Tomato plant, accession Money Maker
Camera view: horizontal (90 deg, fisheye); turntable rotation: 270 degrees
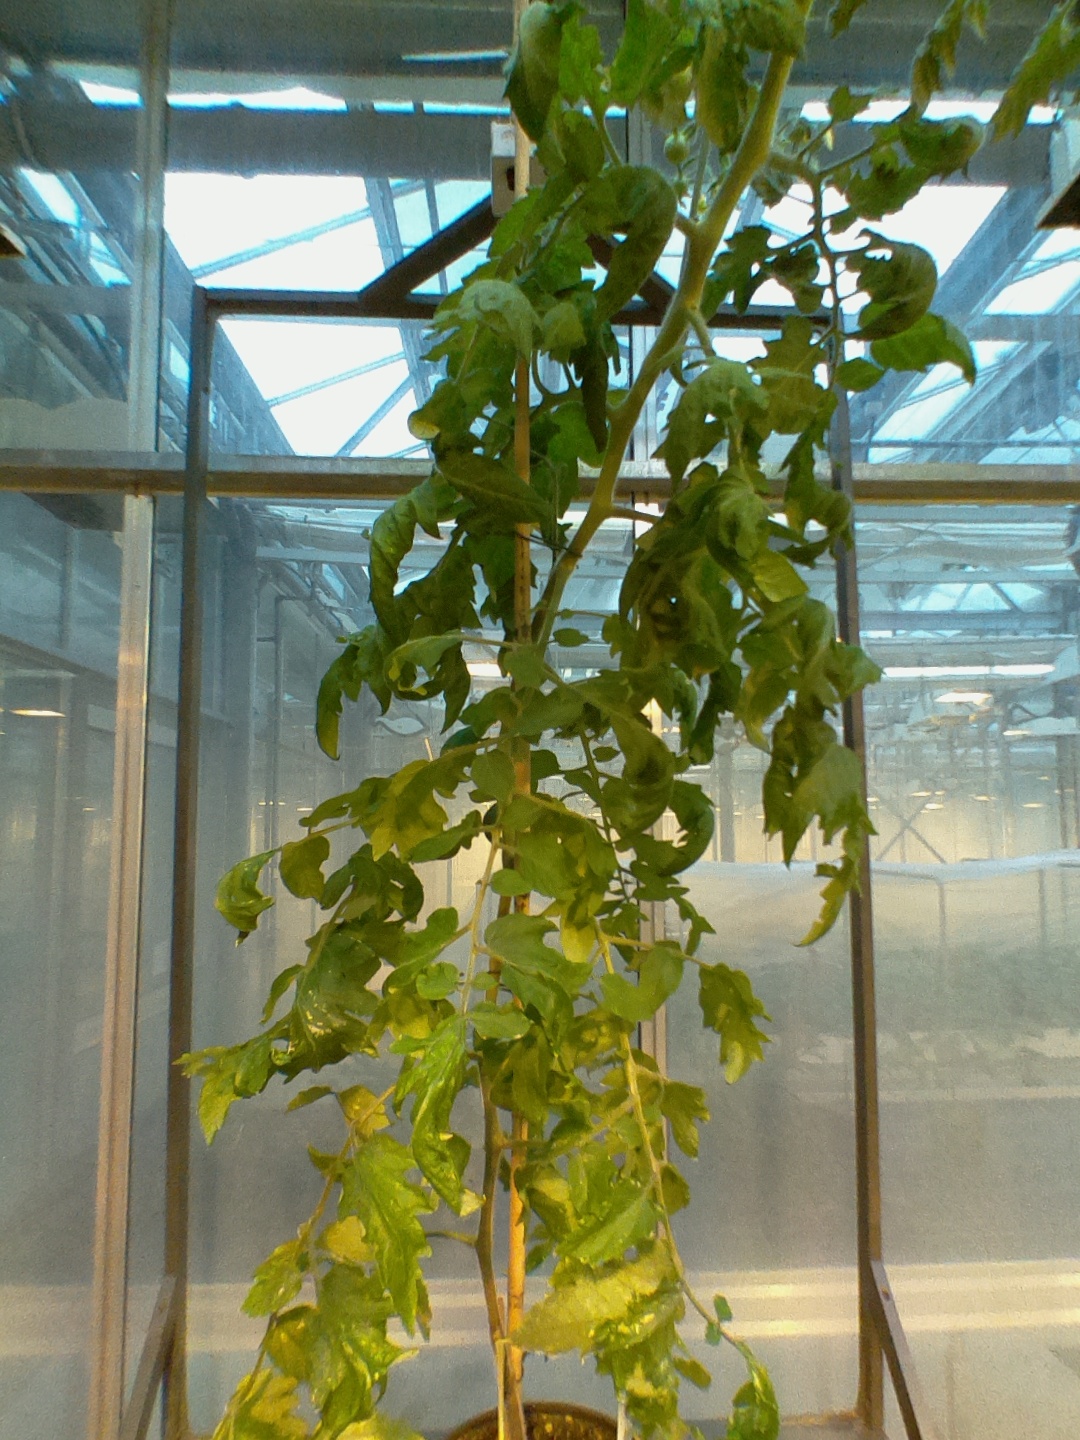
BBCH growth stage 70: Fruits at the main stem or branches visibles